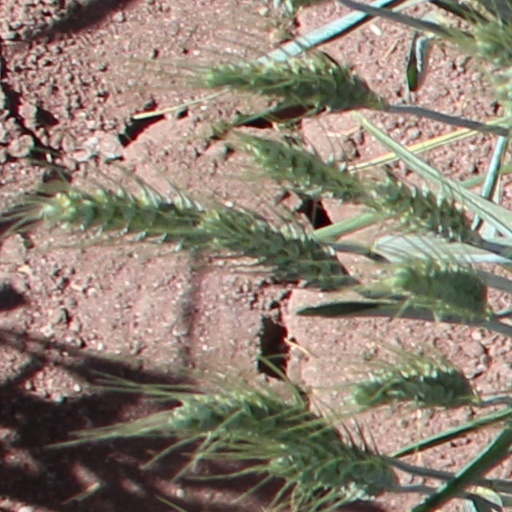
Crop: wheat